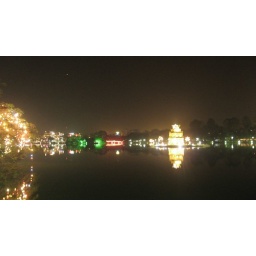
0 018 The tower in the lake